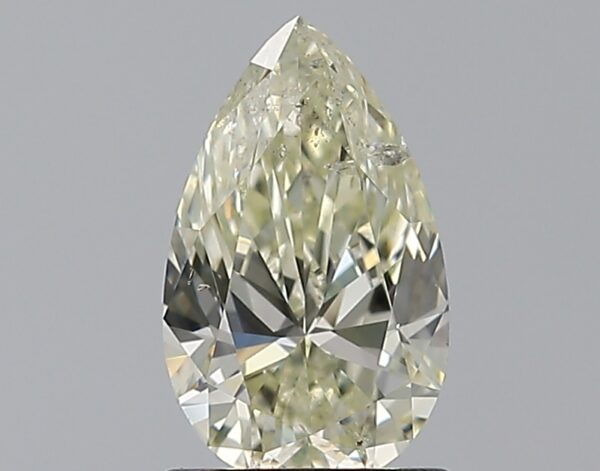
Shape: pear
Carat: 1
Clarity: SI2
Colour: L
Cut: EX
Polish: VG
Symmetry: VG
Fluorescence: N
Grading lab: IGI
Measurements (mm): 8.87 x 5.38 x 3.35